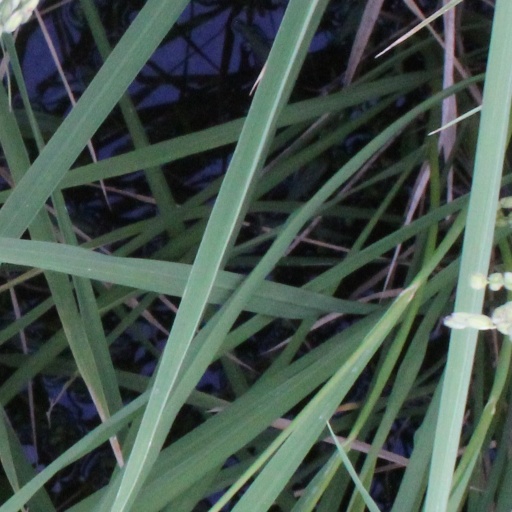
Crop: rice